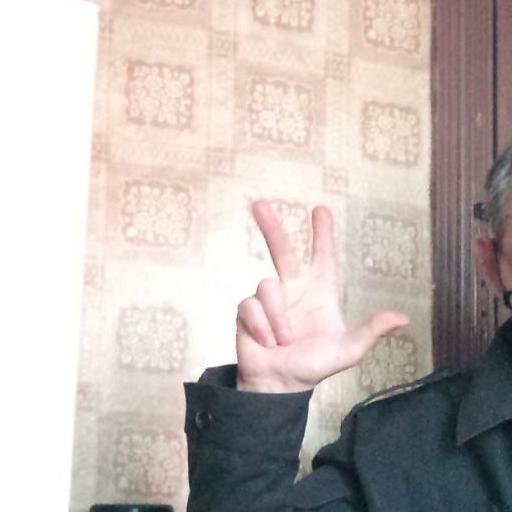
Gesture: three2